Sini Manninen

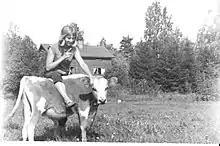
Sini Manninen in 1978, with a calf in front of the family home in Liperi

In 1965, she moved to Helsinki to enter the Academy of Fine Arts (Suomen taideakatemia) until 1969. During this time, she trained with other renowned artists such as , Inari Krohn, Tarja Unkari, Kari Lindström and Risto Vilhunen. Between 1970 and 1973, she went to work in a herring plant in Norway to earn a living and participated in the Oslo Young Painter's Association in Norway from 1970 to 1977.